Answer in natural language. Consider the 3D positions of the objects in the scene and not just the 2D positions in the image. Is the centerpoint of  brown wooden desk (marked A) at a higher height than Doorway (marked B)? Choose between the following options: no or yes
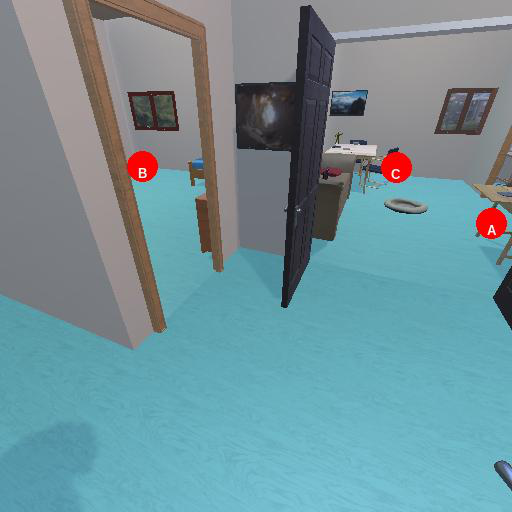
<answer>yes</answer>